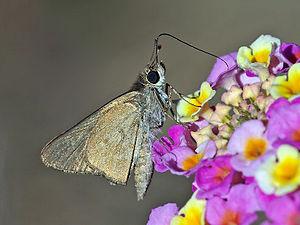
L’Hespérie du barbon est une espèce de lépidoptères de la famille des Hesperiidae, de la sous-famille des Hesperiinae et du genre Gegenes.